Frankston, Victoria

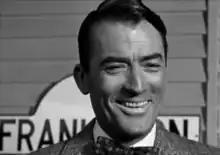
Gregory Peck in front of the former Frankston railway station building in the film "On the Beach" (1959).

Despite not becoming the site of the new metropolitan cemetery, Frankston benefited from its new railway line. The travel time to the Melbourne city centre was reduced from several hours by horse-drawn carriage to 90 minutes by steam train, making it a popular seaside destination for excursionists and weekend holidaymakers from the mid-1880s.